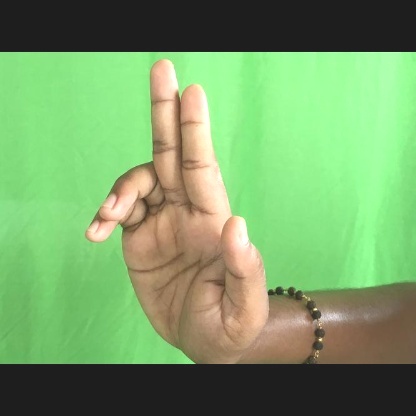
Mudra: Ardhapathaka